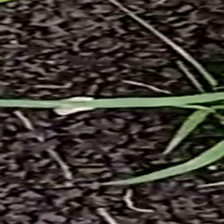
Weed species: Digitaria_SP_(Digitaria Sanguinalis )